Jhen Wen Academy

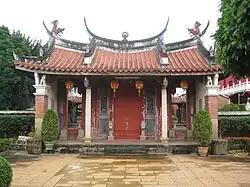

The Jhen Wen Academy is a former tutorial academy in Xiluo Township, Yunlin County, Taiwan.